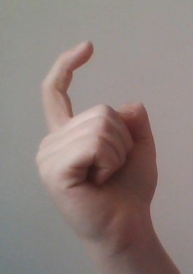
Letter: ra